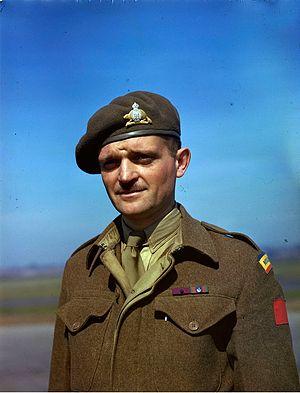
Témiscouata-sur-le-Lac est une ville du Québec, le chef-lieu de la municipalité régionale de comté de Témiscouata dans le Bas-Saint-Laurent, au Canada. Elle est née le 5 mai 2010 de la fusion des villes de Cabano et de Notre-Dame-du-Lac.
Le brigadier-général Paul Triquet, VC, CD est un militaire canadien natif de Cabano au Québec décoré de la croix de Victoria pour ses faits d'armes pendant la Seconde Guerre mondiale alors qu'il avait le grade de capitaine. Il fut le second Canadien à recevoir la croix de Victoria durant la Seconde Guerre mondiale et le premier à la recevoir durant la campagne d'Italie.